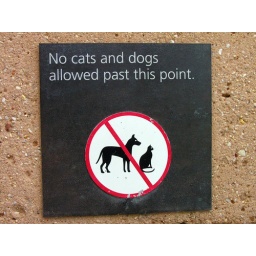
Sign banning cats and dogs at 12 Apostles lookout at Port Campbell along Great Ocean Road in Victoria (Australia).